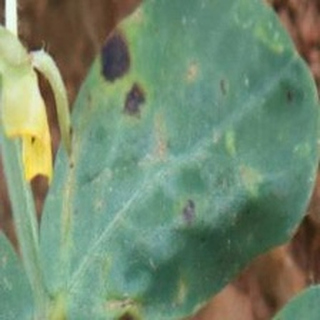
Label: groundnut_late_leaf_spot